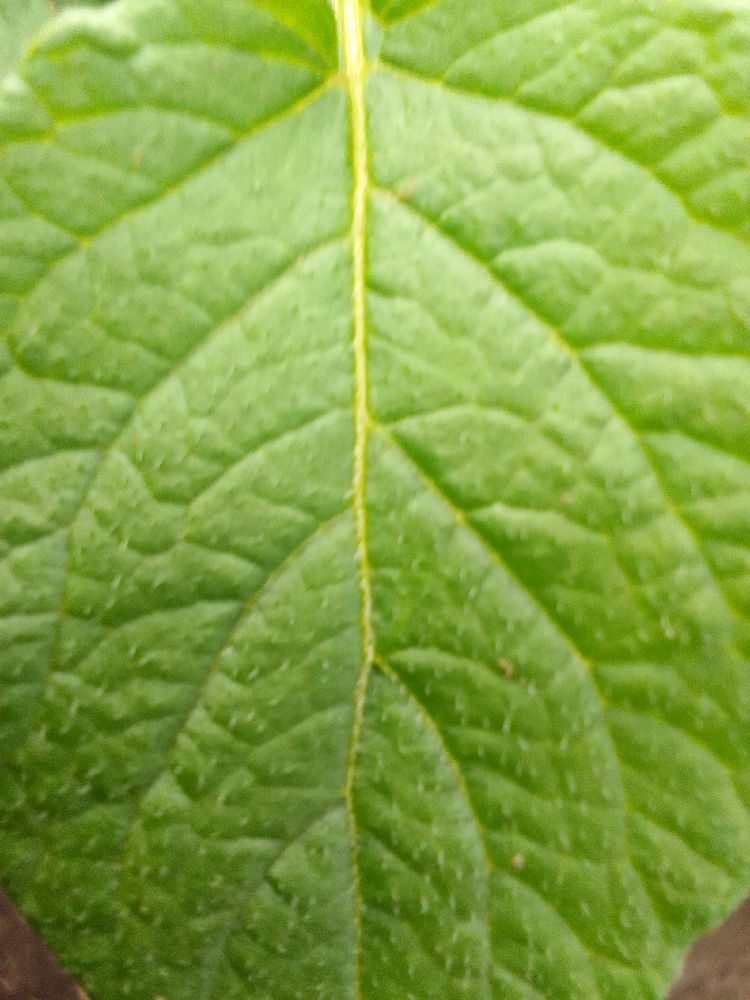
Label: Healthy